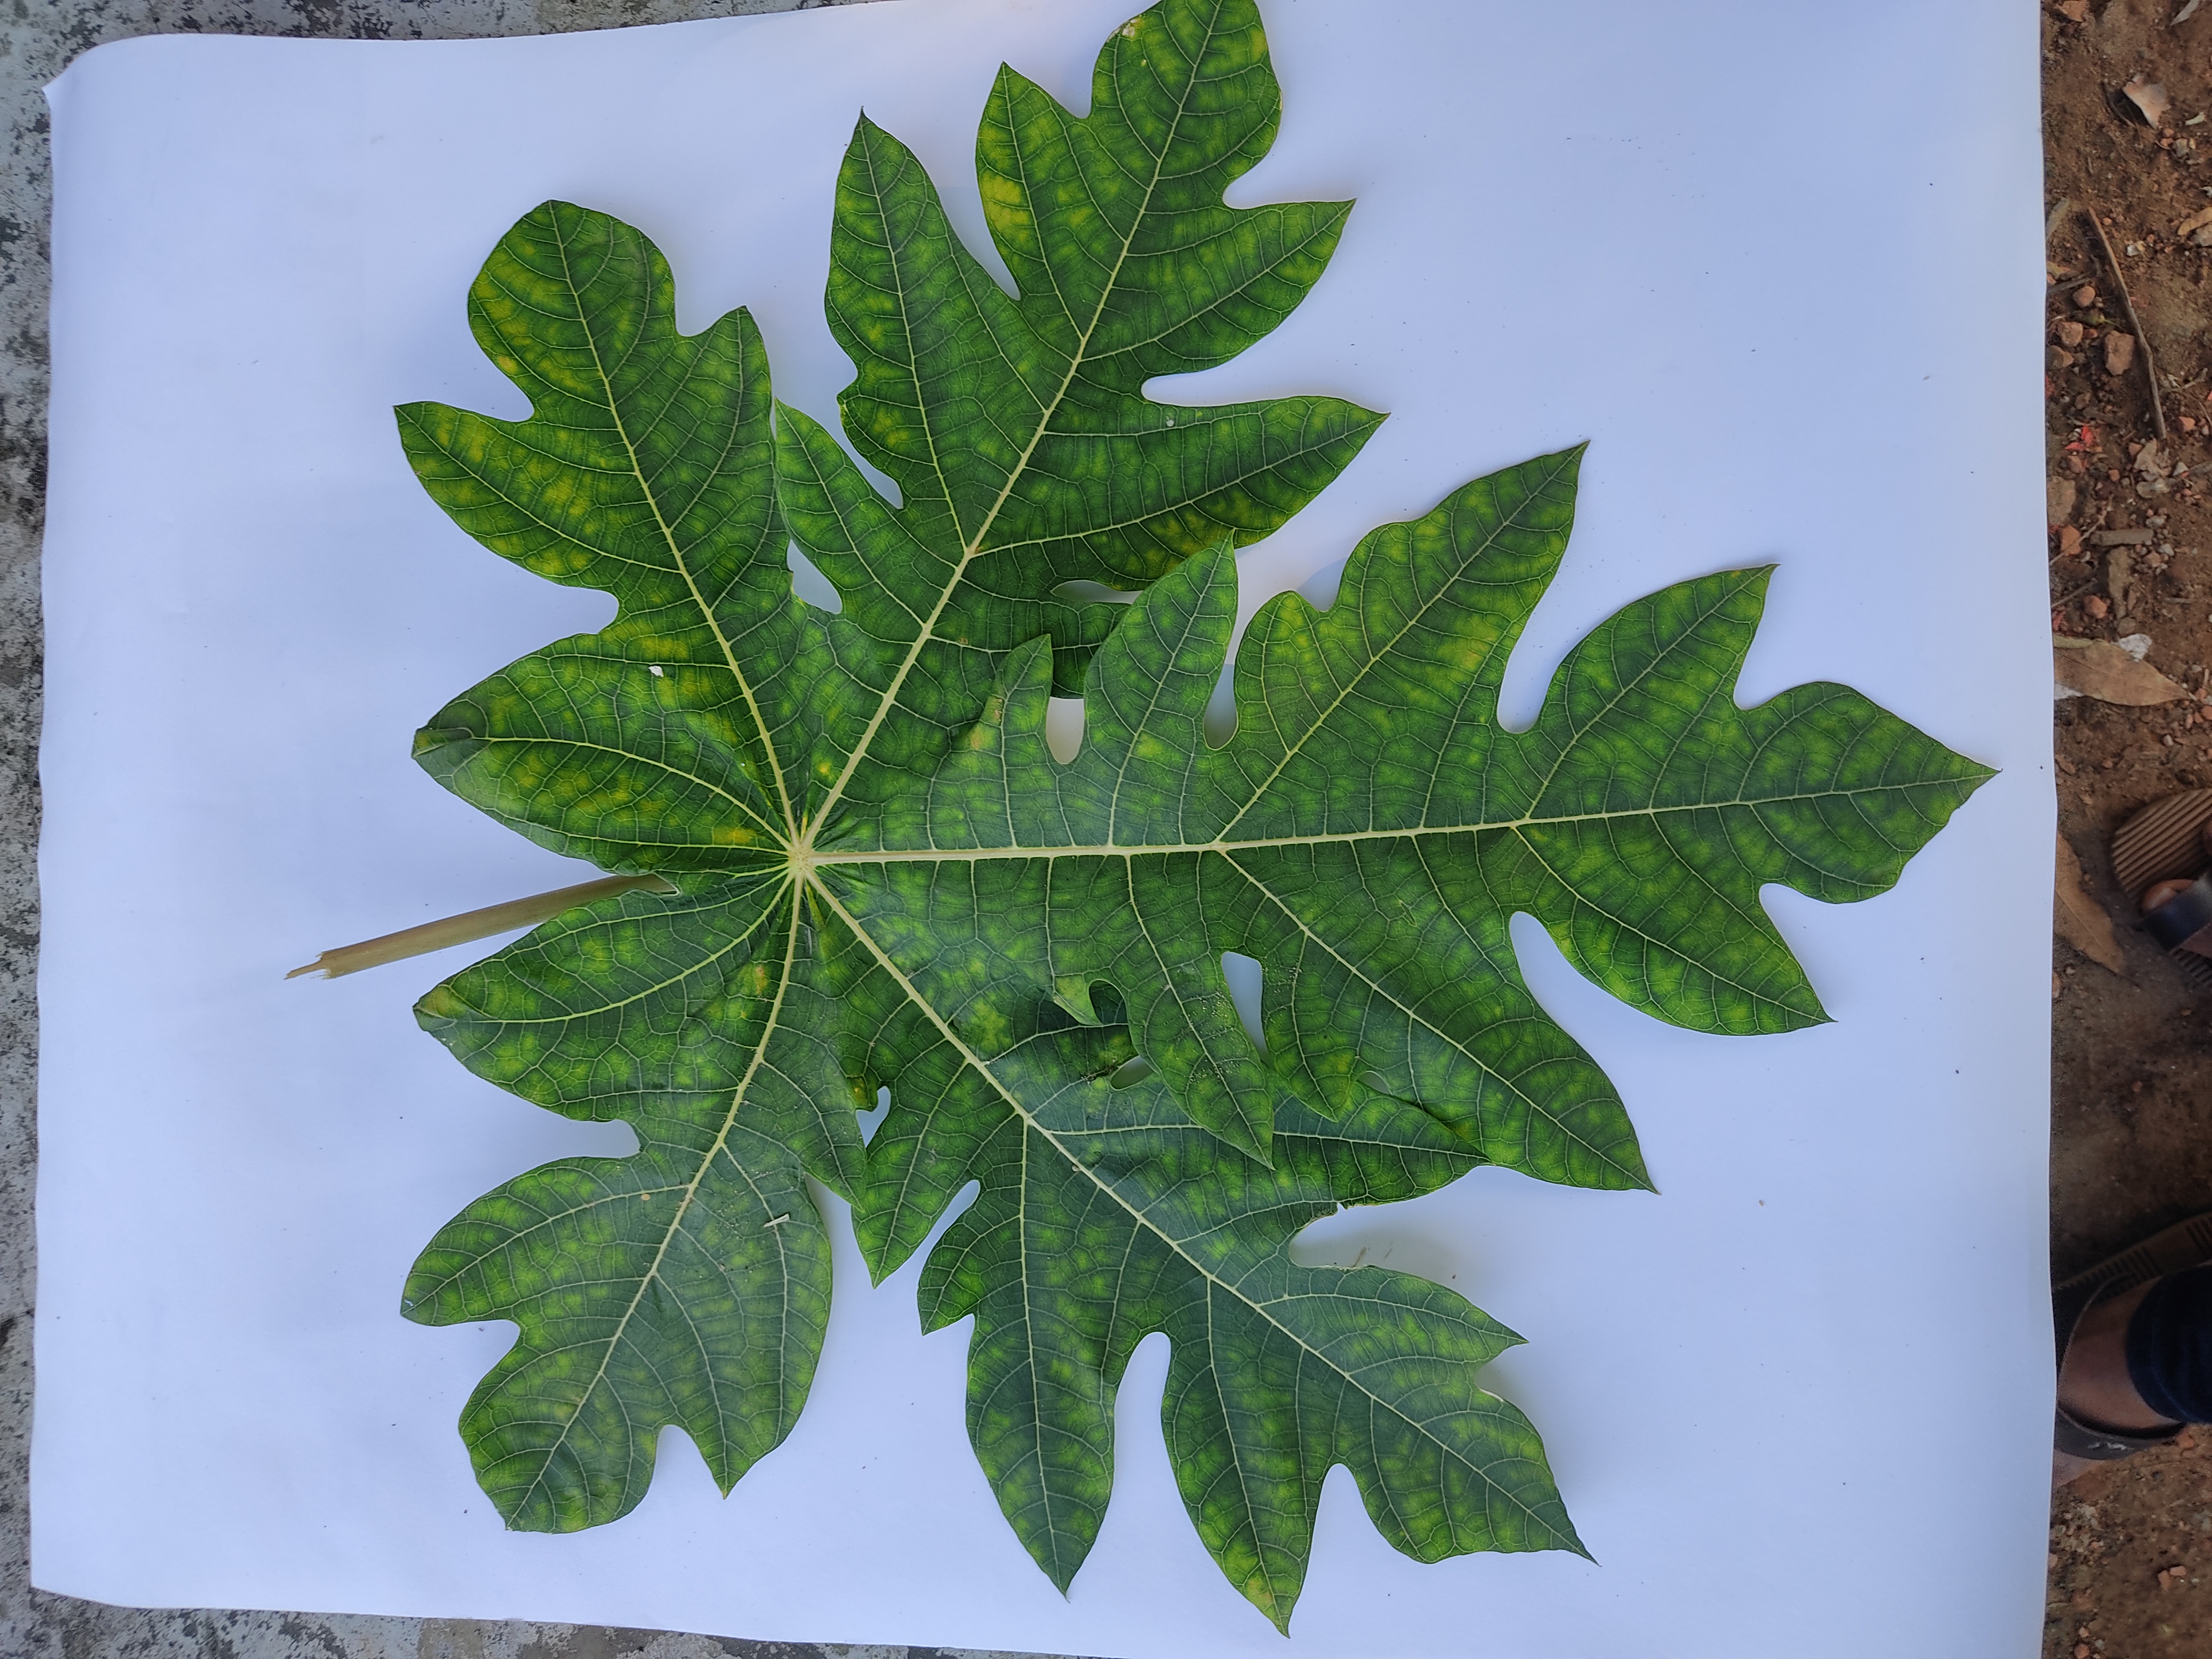
Label: Ring Spot